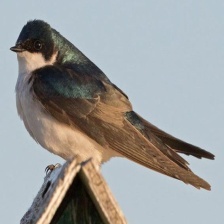
Species: TREE SWALLOW
Scientific name: TACHYCINETA BICOLOR